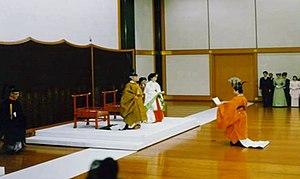
Naruhito, né à l'hôpital de la maison impériale, situé dans le jardin est du Kōkyo dans l'arrondissement de Chiyoda à Tokyo, le 23 février 1960, est le 126ᵉ empereur du Japon depuis le 1ᵉʳ mai 2019. Fils aîné de l'empereur Akihito et de son épouse, l'impératrice Michiko, il succède à son père au lendemain de l'abdication de celui-ci.